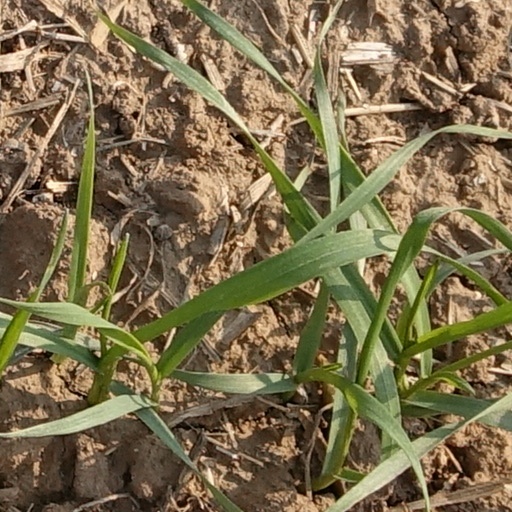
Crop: wheat